SEAT Altea

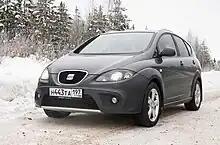
SEAT Altea Freetrack

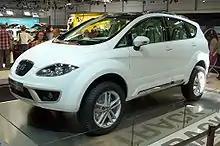
SEAT Altea Freetrack (prototype)

The SEAT Altea XL is an longer variant of the normal SEAT Altea, a five door five seat compact multi purpose vehicle (MPV), with increased luggage capacity compared to the standard Altea. It was launched at the Paris Motor Show in September 2006. Sales commenced in November 2006.